Eucalyptus olida

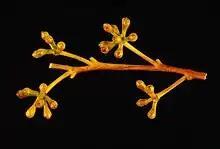
Flower buds

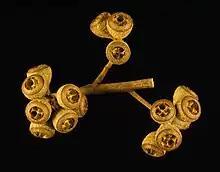
Fruit

Eucalyptus olida, commonly known as strawberry gum or sometimes as forest berry, is a species of small to medium-sized tree that is endemic to a restricted area of New South Wales, Australia. It has rough, flaky and fibrous bark on the trunk and larger branches, lance-shaped to curved adult leaves, flower buds in groups of seven to fifteen or more, white flowers and barrel-shaped or bell-shaped fruit.